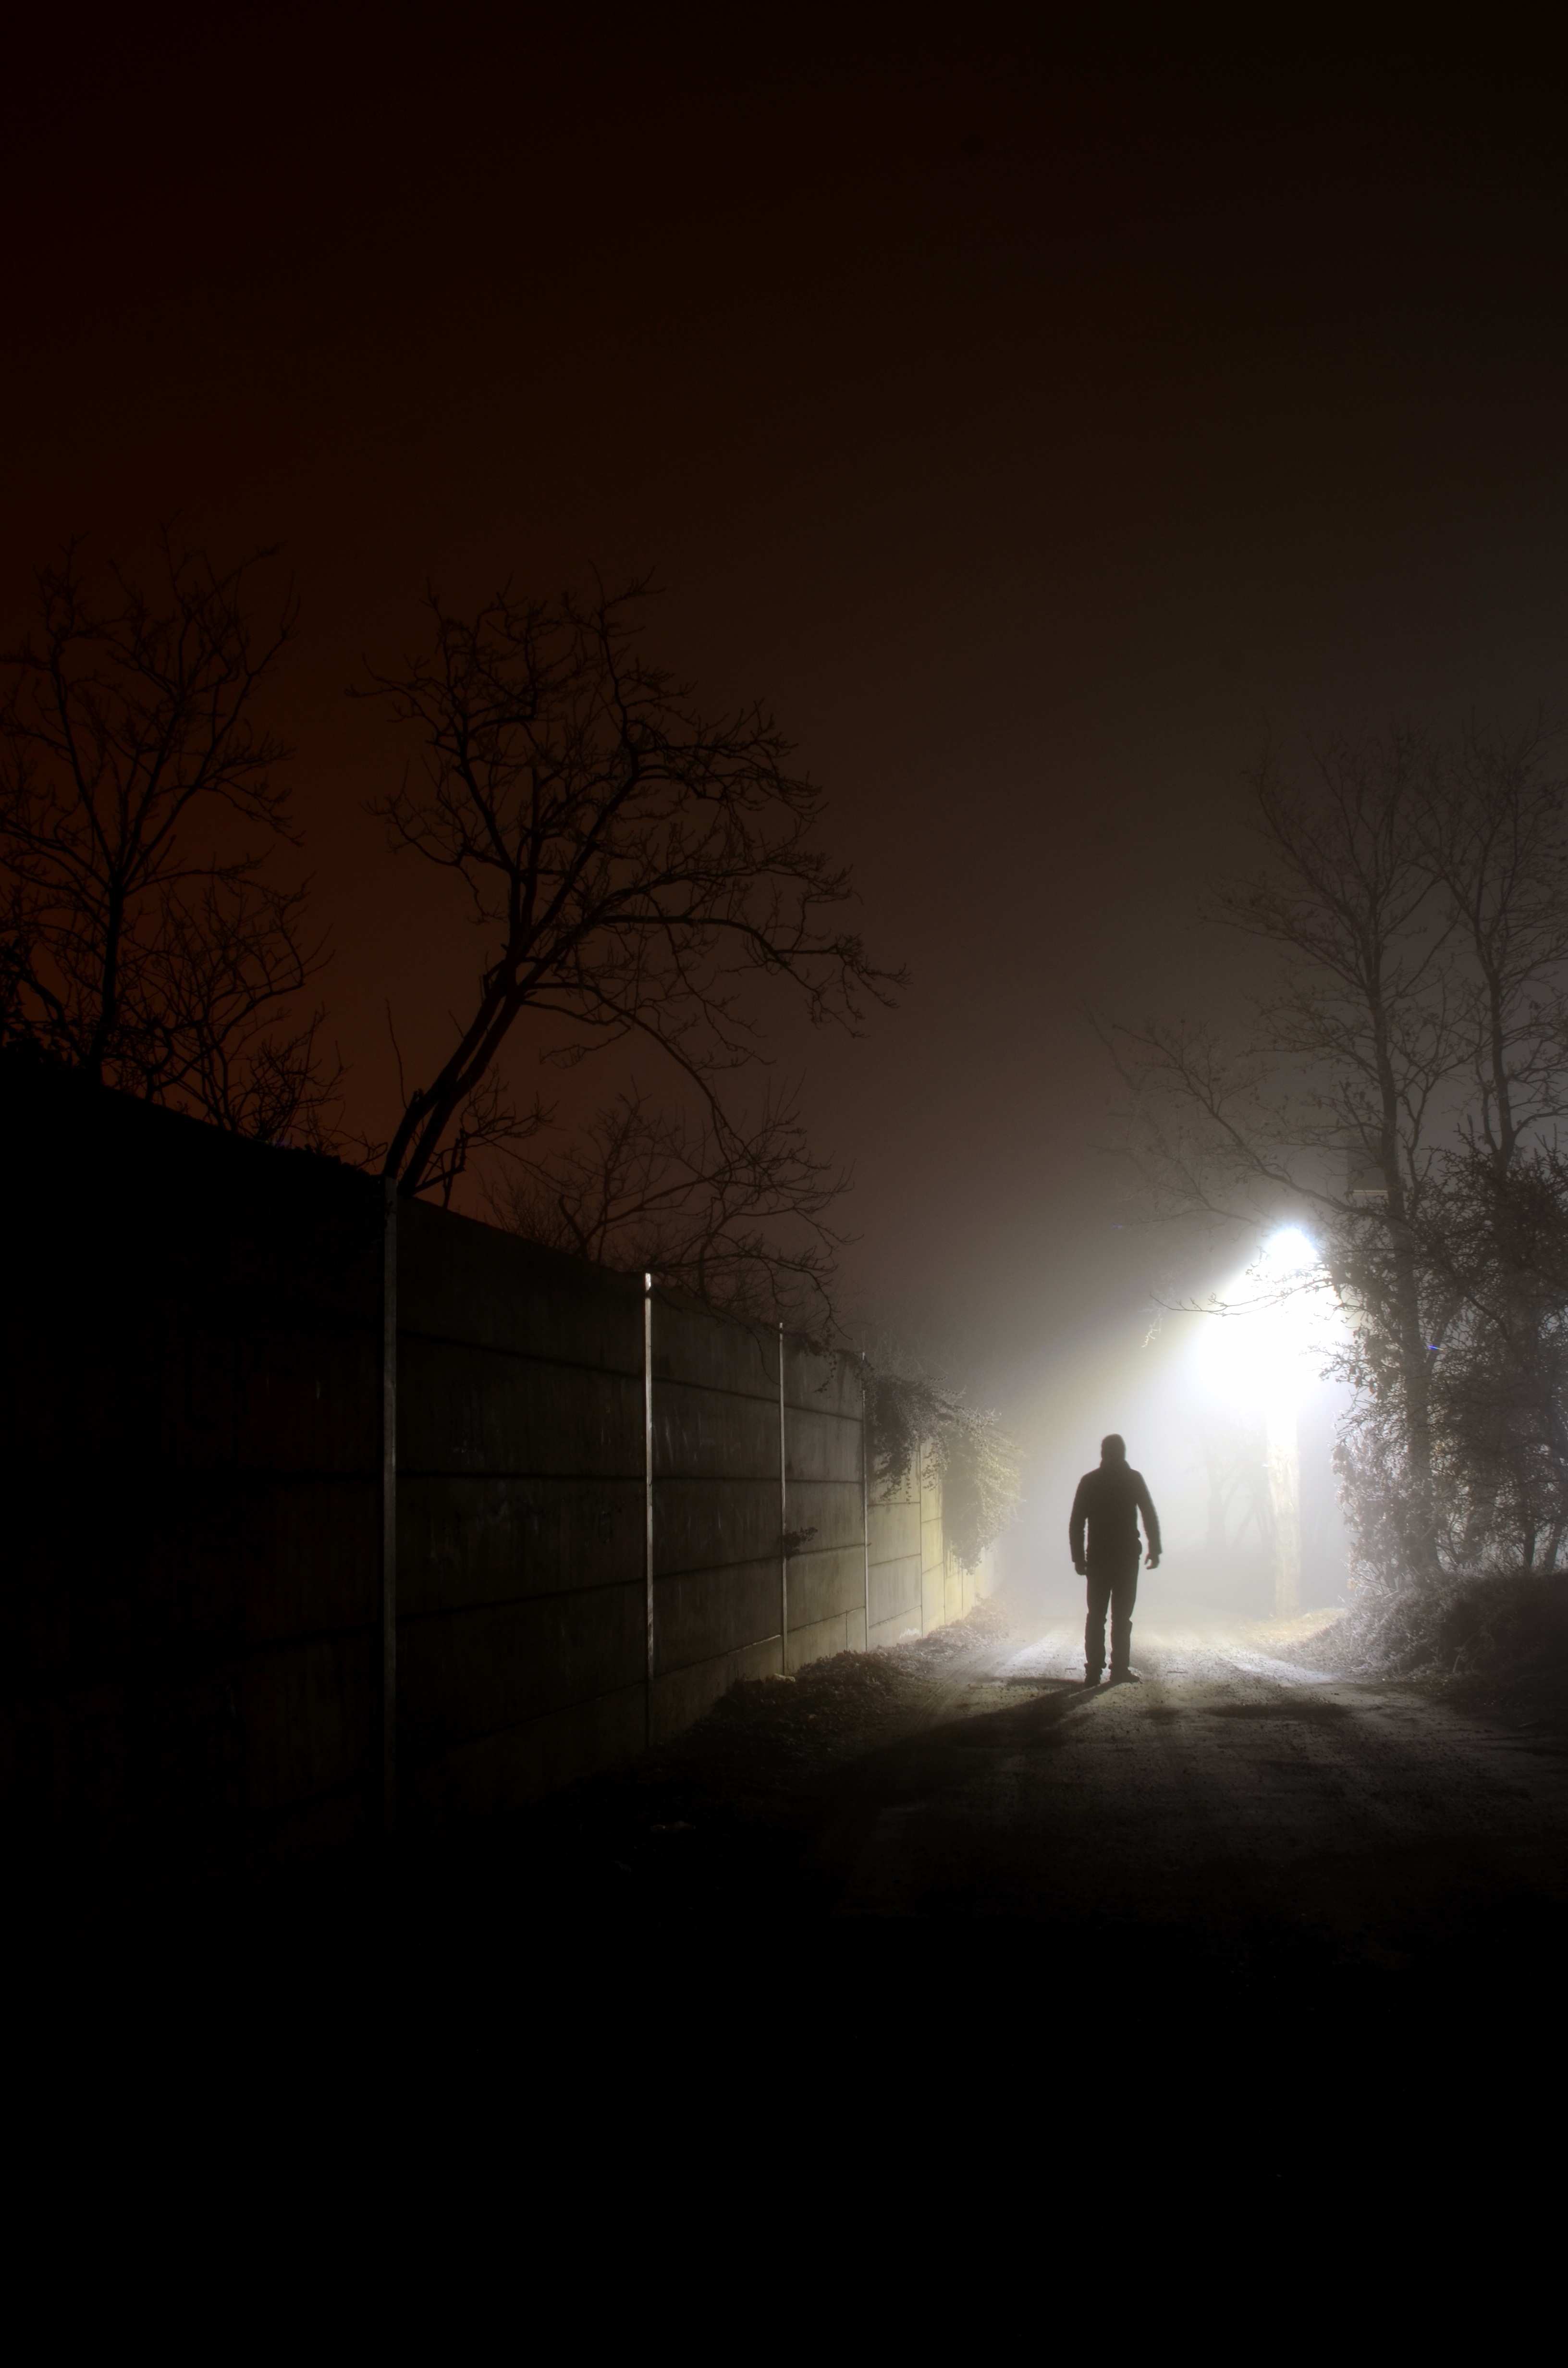
light, sun, fog, mist, night, sunlight, morning, dawn, atmosphere, dusk, evening, weather, darkness, street light, lighting, moonlight, at night, mood, midnight, foreign, fearful, atmospheric phenomenon